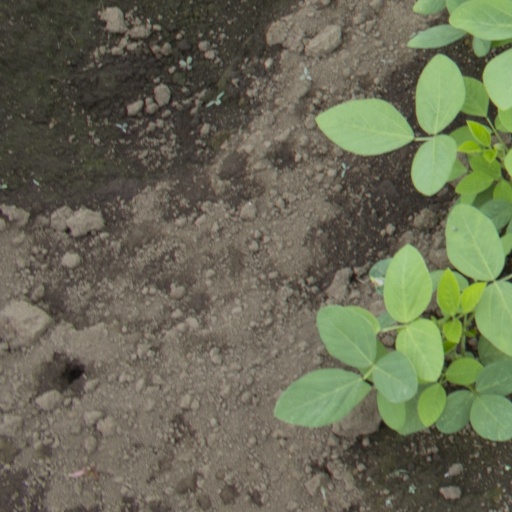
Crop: soybean